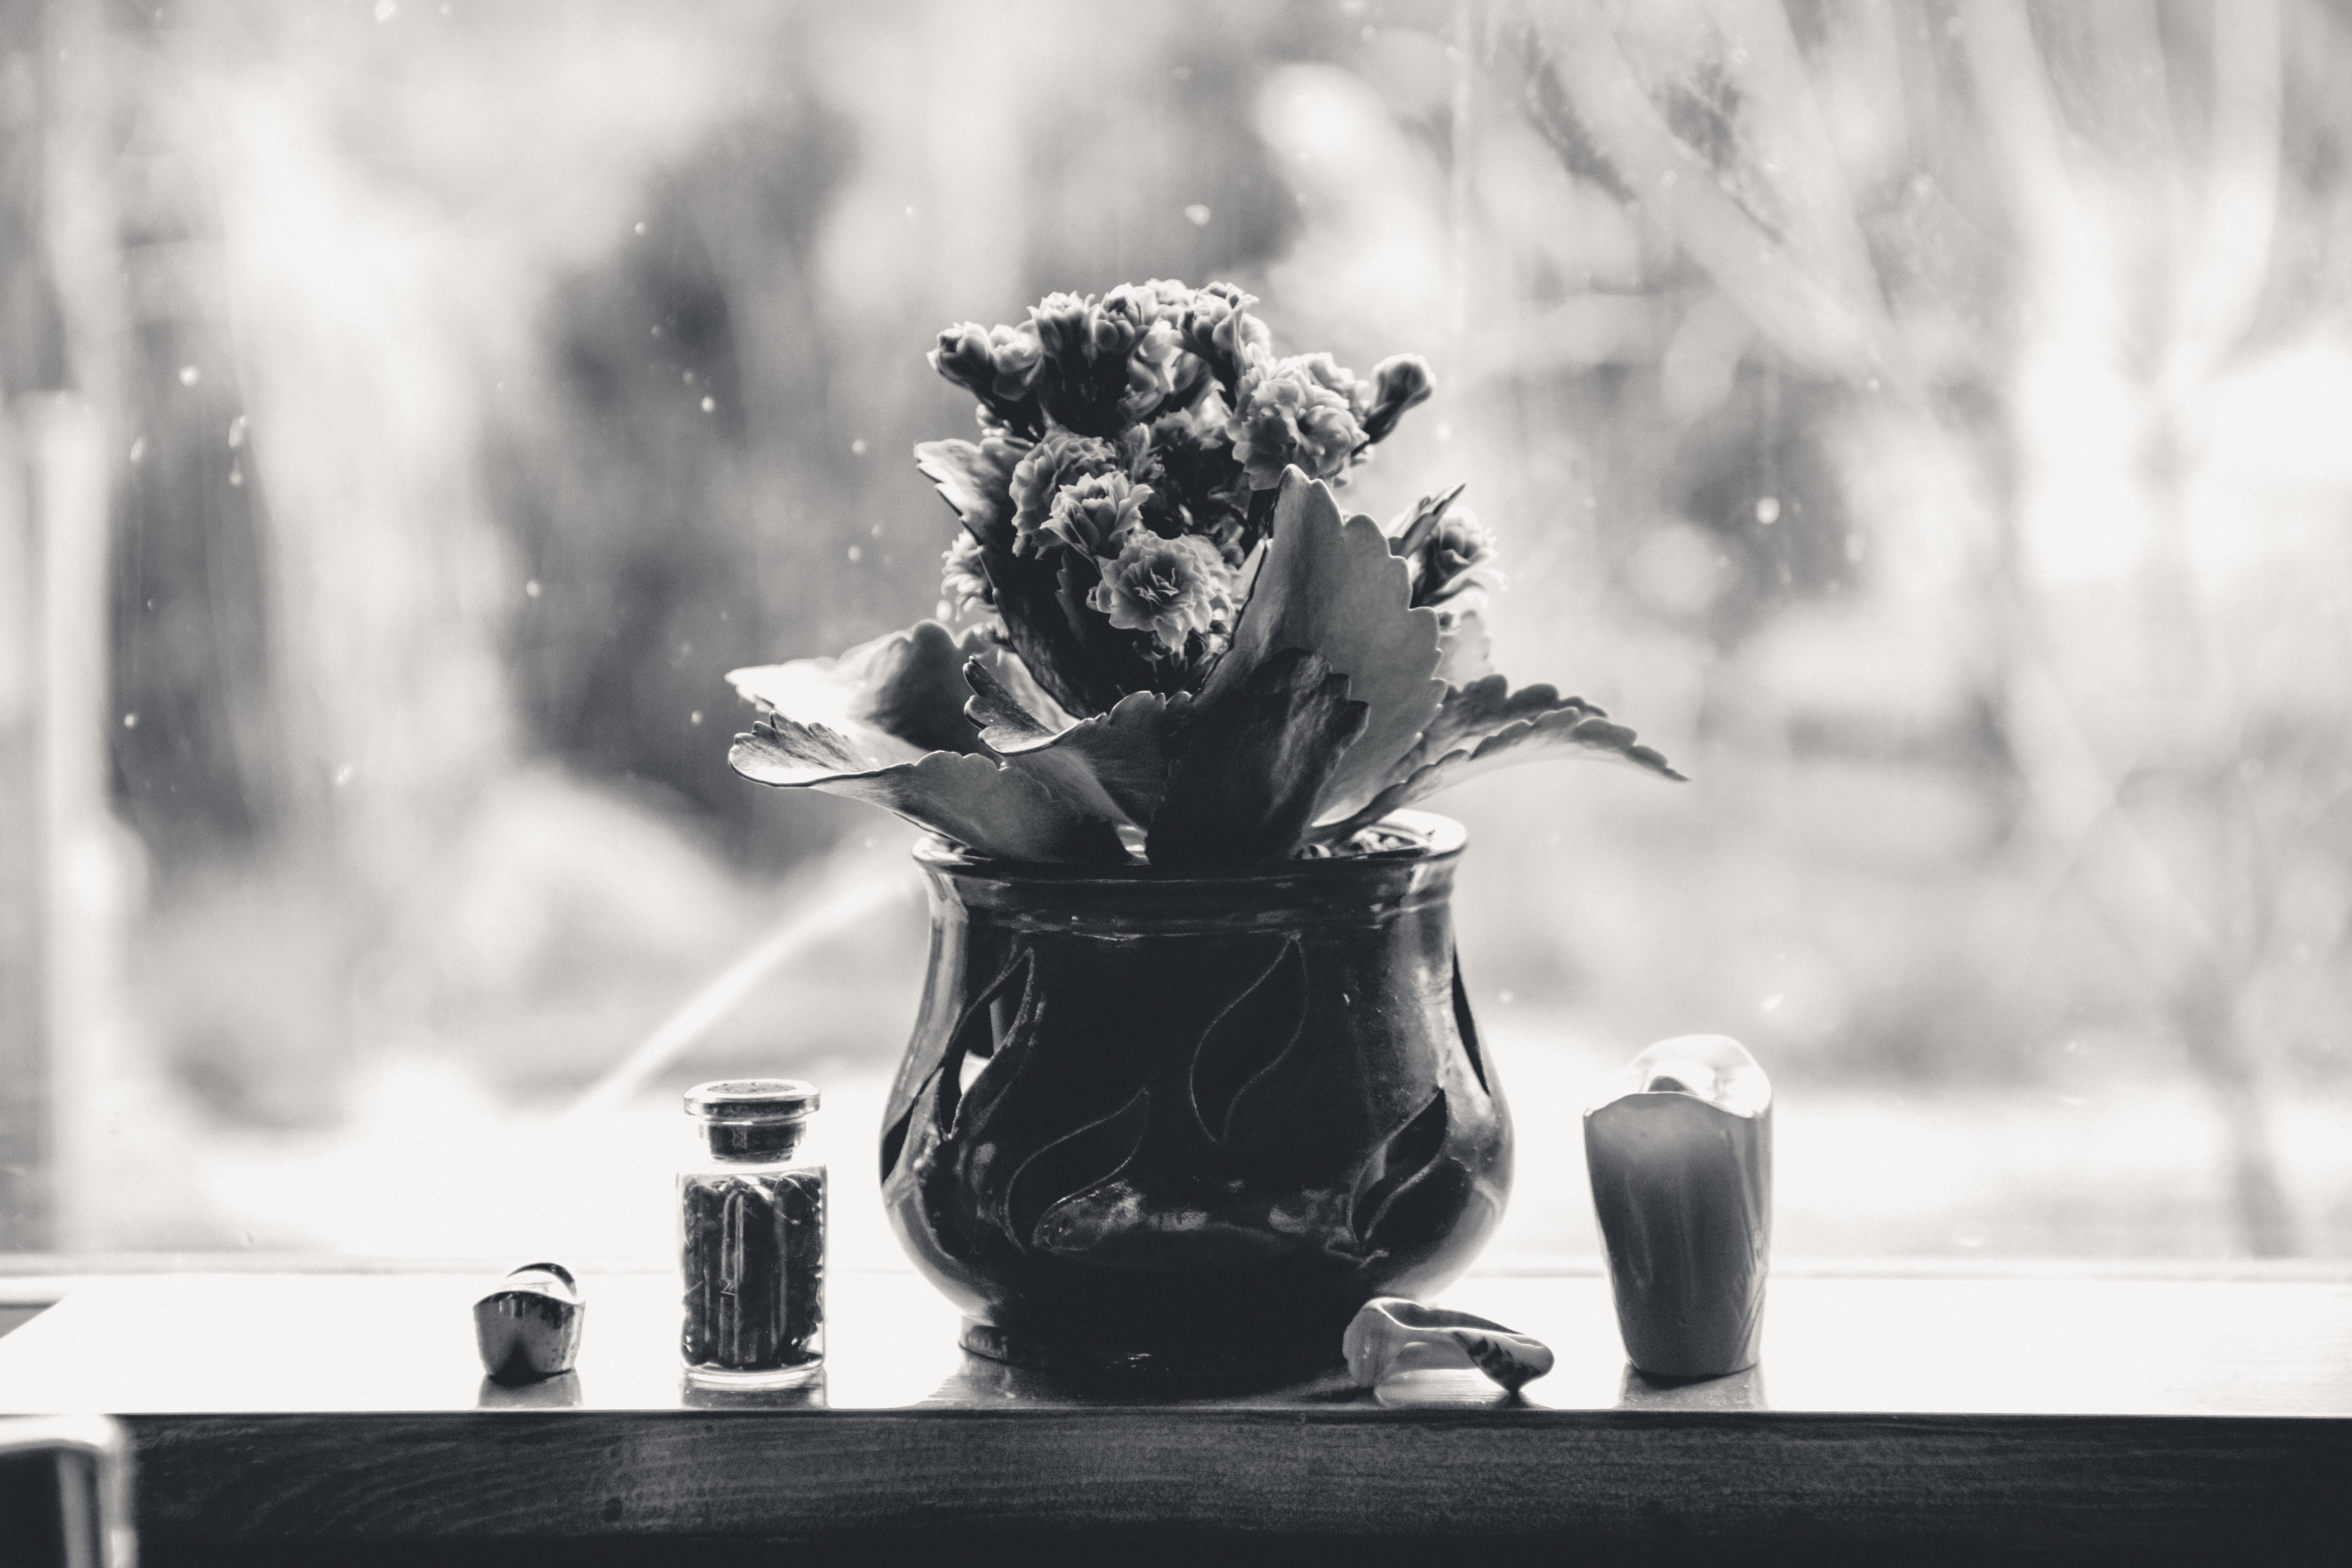
nature, winter, black and white, plant, white, photography, leaf, flower, window, floral, decoration, portrait, spring, relax, macro, black, monochrome, still life, life, leaves, photograph, details, still, still life photography, monochrome photography